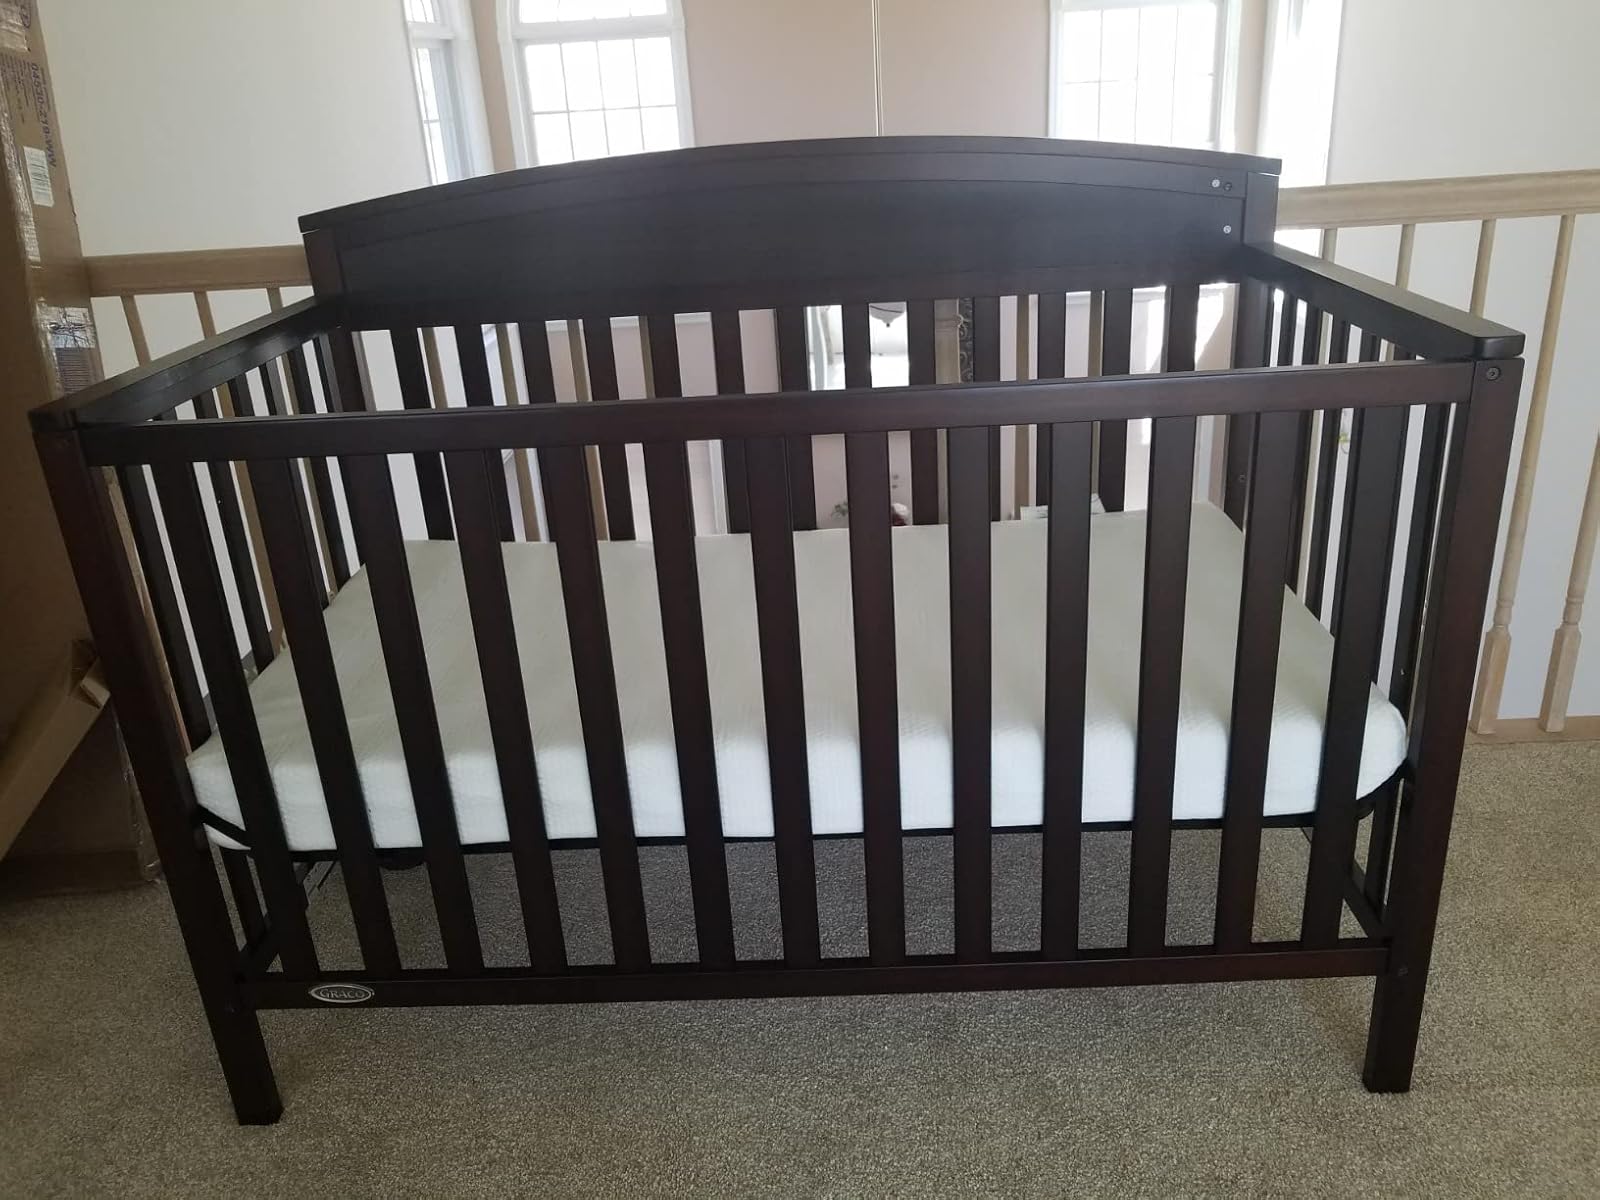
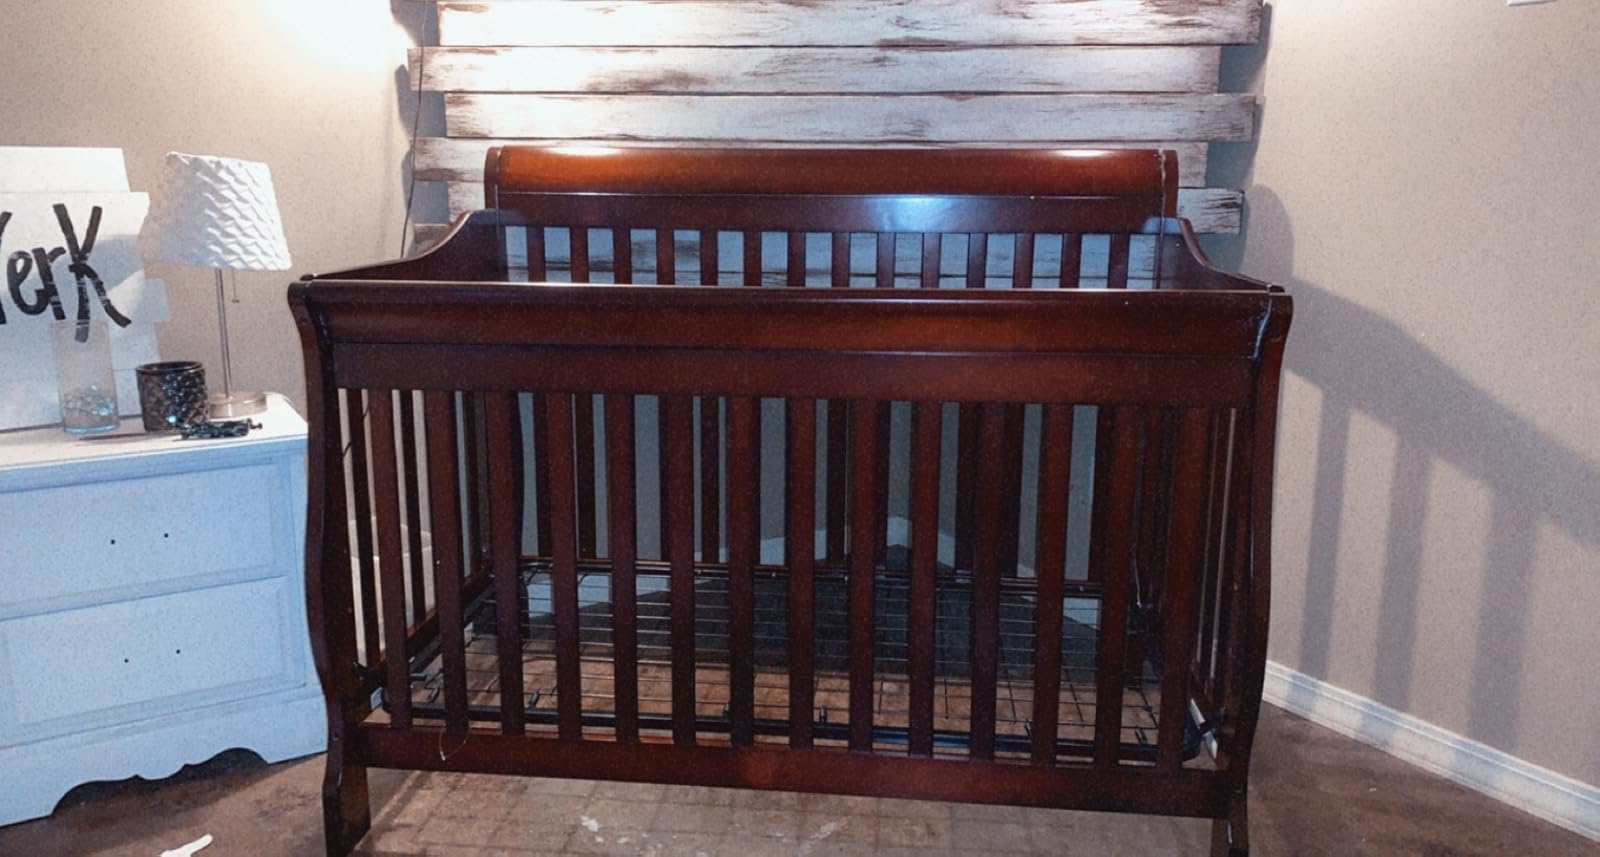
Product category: products_crib
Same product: no